Firearm

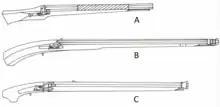
A) The matchlock gun with button for trigger, which came to Lisbon from Bohemia, used by the Portuguese until the conquest of Goa in 1510. B) The Indo-Portuguese matchlock gun resulted from the combination of Portuguese and Goan gunmaking. C) The Japanese matchlock gun appeared as a copy of the first firearm introduced in the Japanese islands.

Even though the knowledge of making gunpowder-based weapons in the Nusantara archipelago had been known after the failed Mongol invasion of Java (1293), and the predecessor of firearms, the pole gun (bedil tombak), was recorded as being used by Java in 1413, the knowledge of making "true" firearms came much later, after the middle of 15th century. It was brought by the Islamic nations of West Asia, most probably the Arabs. The precise year of introduction is unknown, but it may be safely concluded to be no earlier than 1460. Before the arrival of the Portuguese in Southeast Asia, the natives already possessed firearms, the Java arquebus.